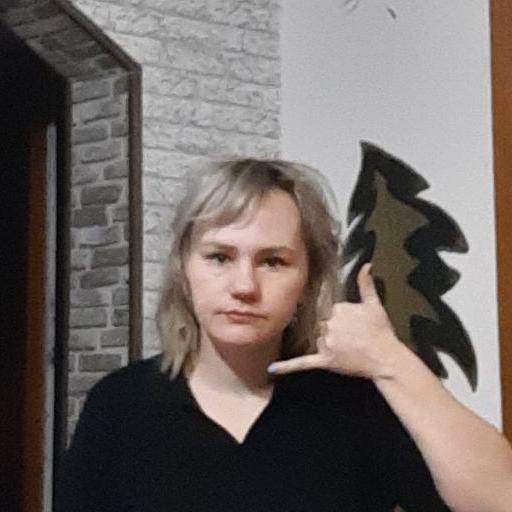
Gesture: call